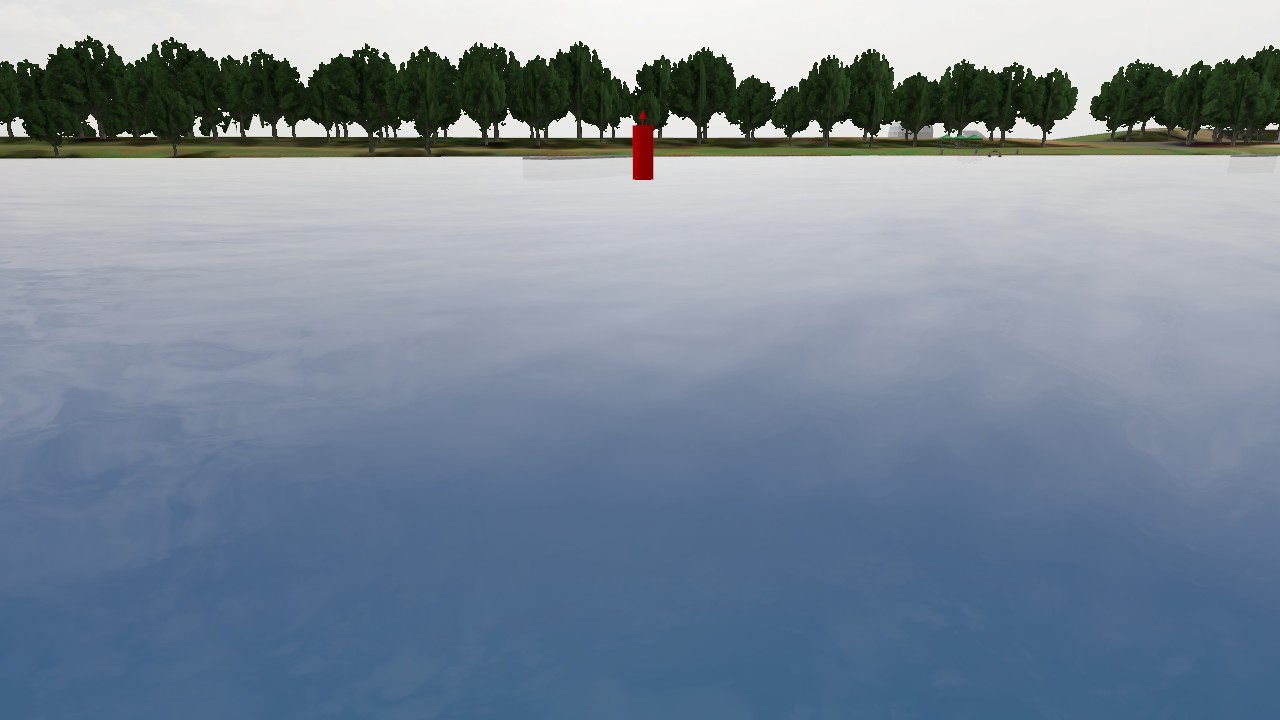
Label: lateral_starboard
Descriptions: buoy body painted entirely red ||| uniform red surface without any stripes ||| red cone-shaped top mark